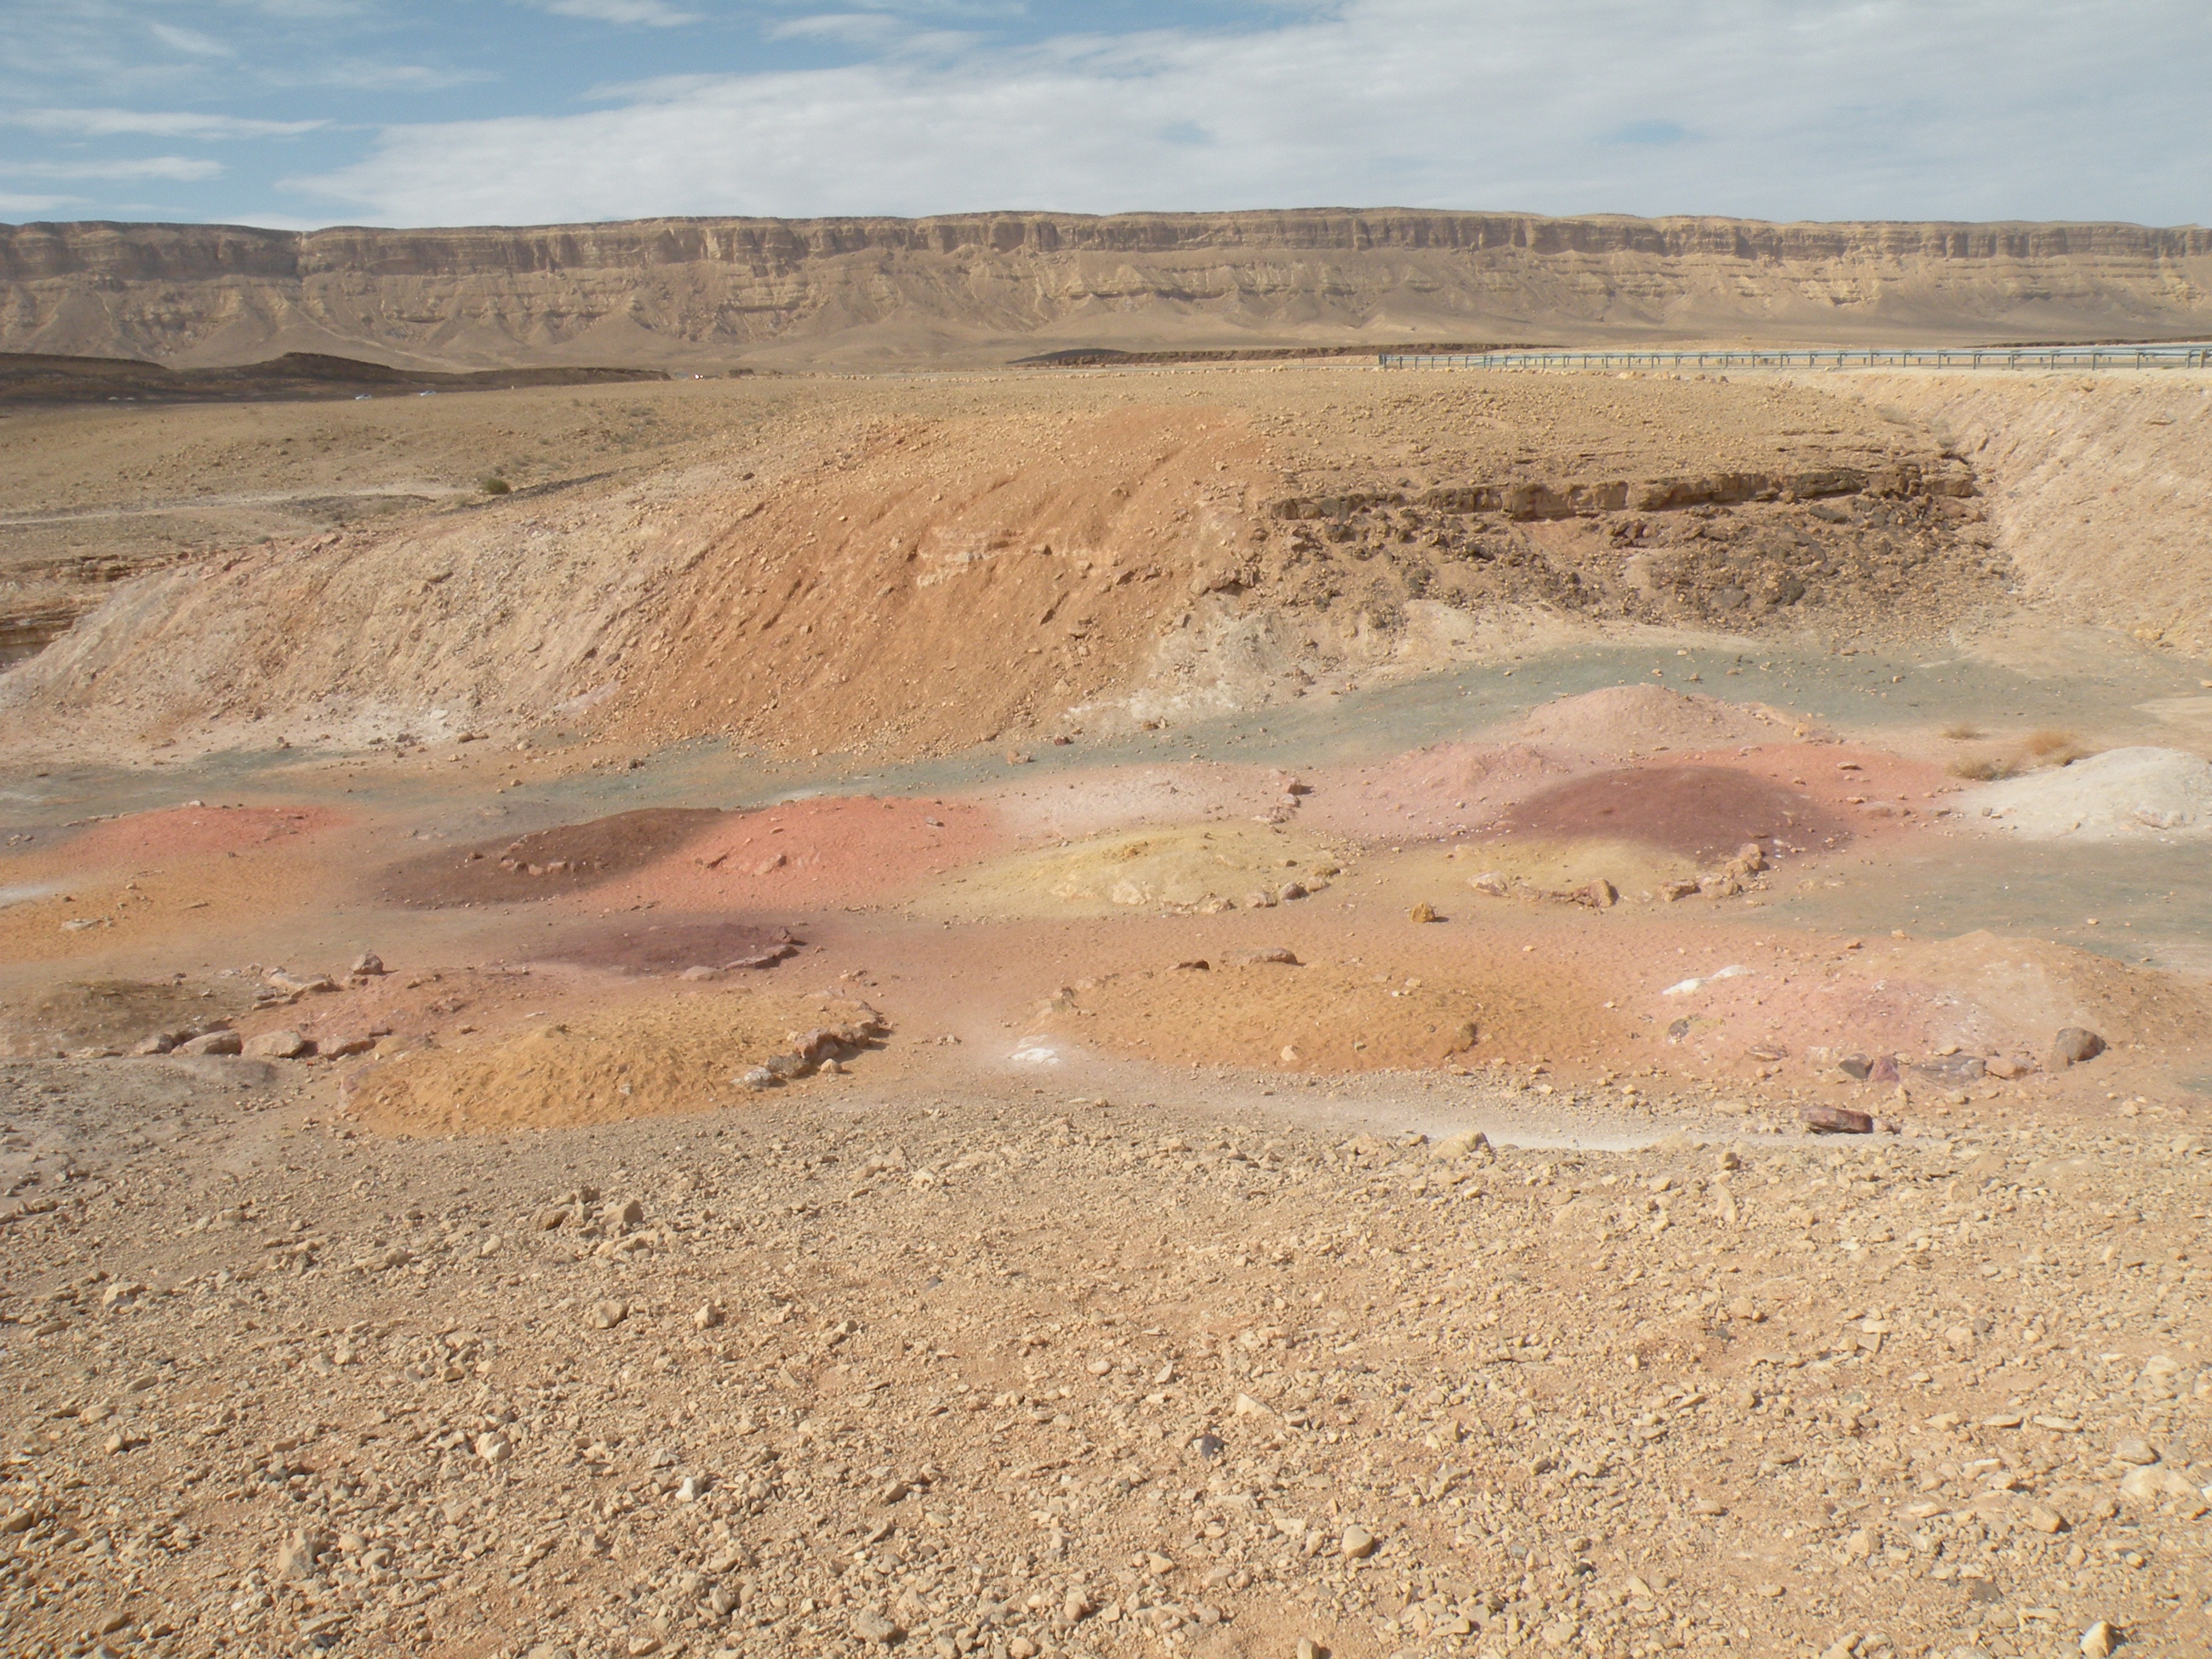
landscape, nature, sand, desert, view, travel, dry, soil, plain, geology, mountains, badlands, plateau, israel, wadi, steppe, landform, erg, natural environment, geographical feature, aeolian landform